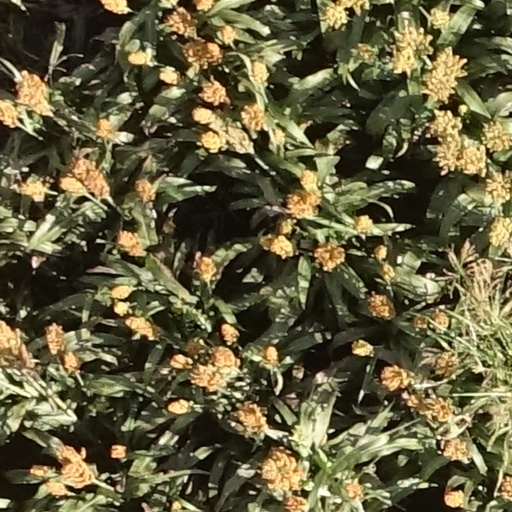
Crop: sorghum